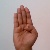
The image shows a hand gesture representing the letter 'B' in Indian Sign Language.